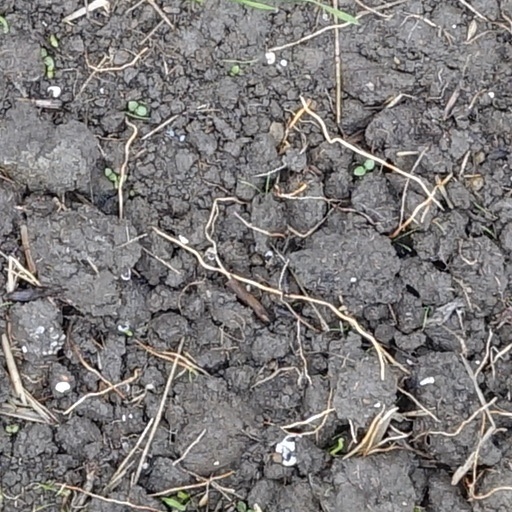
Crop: wheat